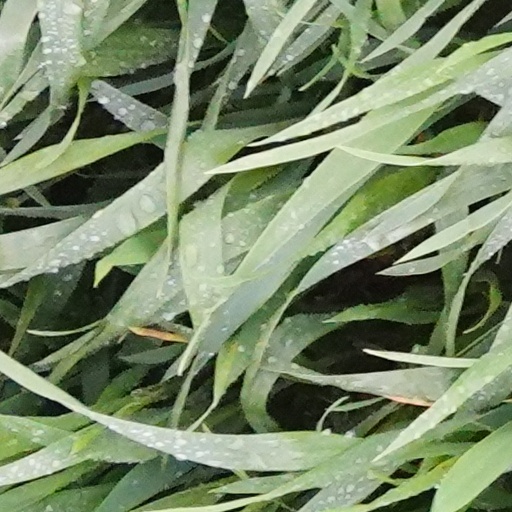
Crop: wheat